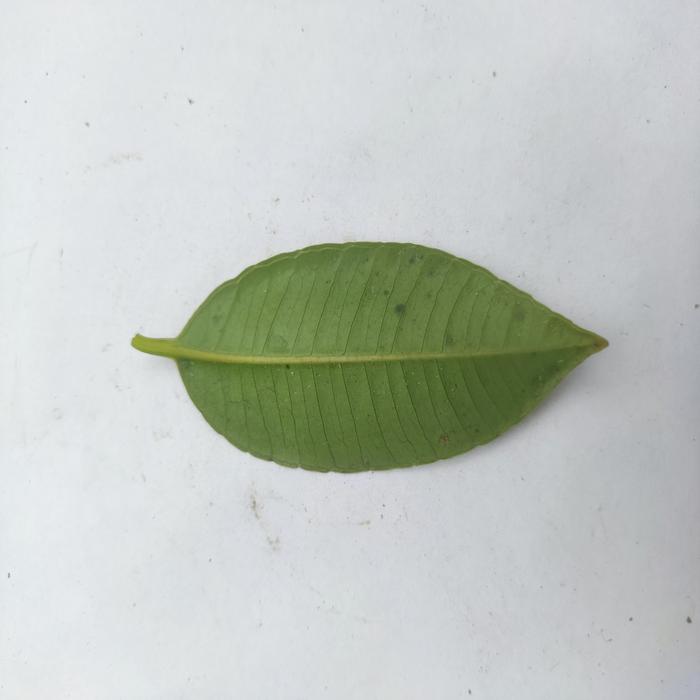
Crop: Hog Plum
Leaf condition: Heathy_Leaf